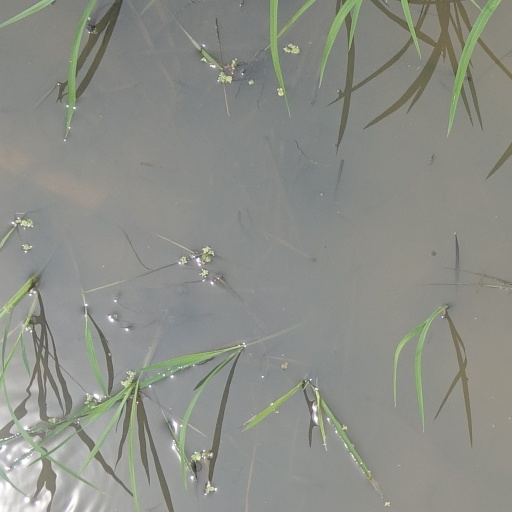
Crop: rice